Pope Urban V

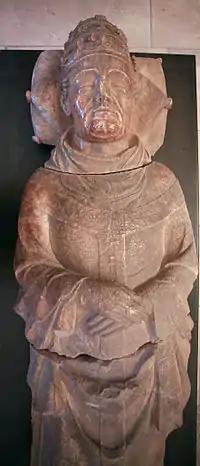
Urban V, Abbey of St. Victor, Marseille

King Peter of Cyprus, disappointed by King John's return to captivity in England and the death of Cardinal de Talleyrand, collected whatever soldiers he could, and in 1365 launched a successful attack on Alexandria (11 October 1365). Additional support was not forthcoming, however, and seeing that the enemy vastly outnumbered the crusaders, he ordered the sacking and burning of the city, and then withdrew. He continued to harass the coasts of Syria and Egypt until he was assassinated in 1369. Urban, however, played no part in the crusade or its aftermath.